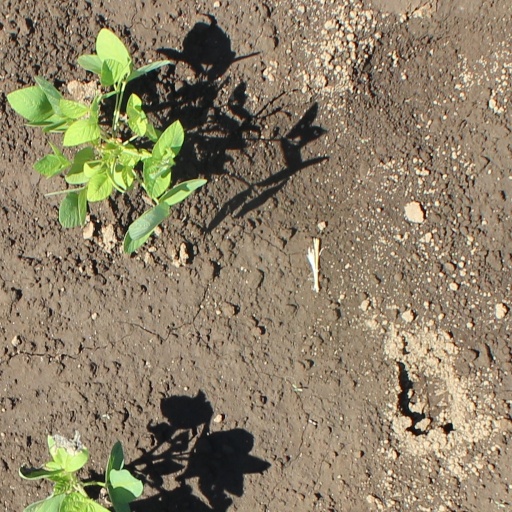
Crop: soybean